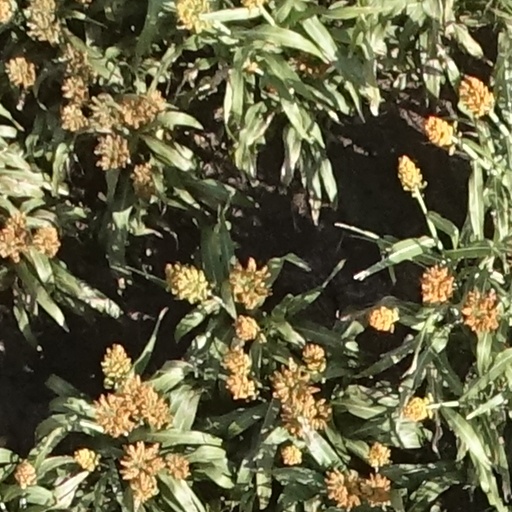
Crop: sorghum